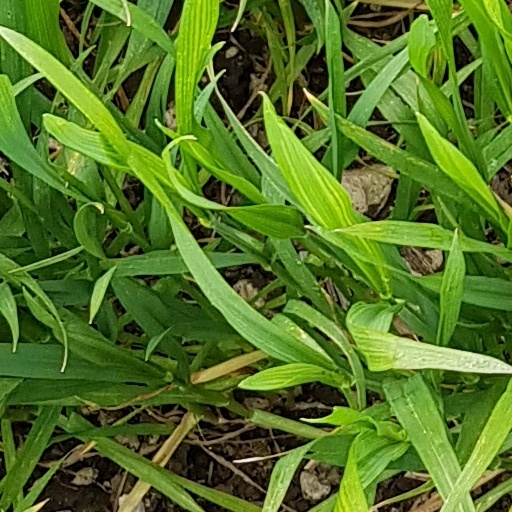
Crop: wheat